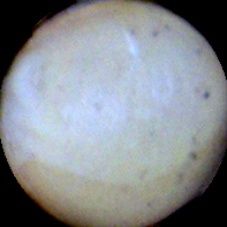
Label: Intact